Springer (vehicle)

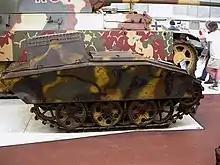
Side view

An NSU Springer is displayed at The Tank Museum, UK. Another example is preserved at the MM PARK near Strasbourg, in France.